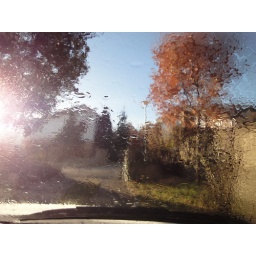
Landscape outside my car with the glass in a thaw proces.